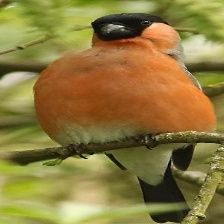
Species: EURASIAN BULLFINCH
Scientific name: PYRRHULA PYRRHULA